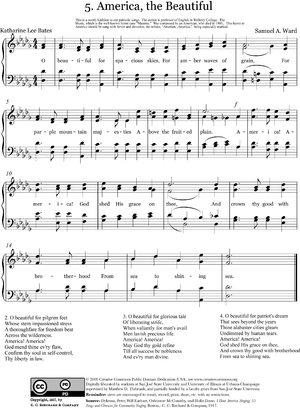
America the Beautiful est un hymne patriotique américain dont les paroles ont été écrites par Katharine Lee Bates sur une musique de Samuel A. Ward. Katharine Lee Bates l'écrivit d'abord comme un poème puis le publia dans The Congregationalist en 1895.